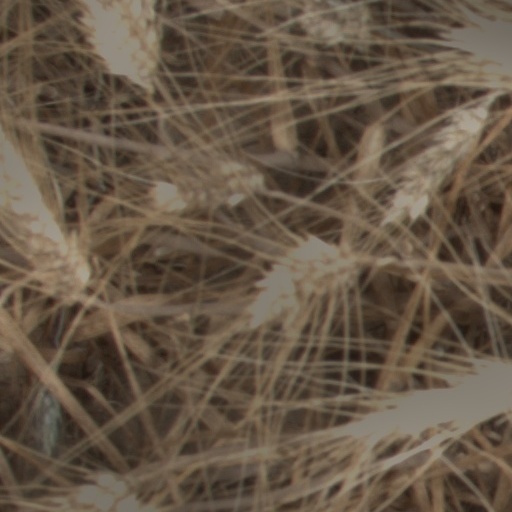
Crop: wheat